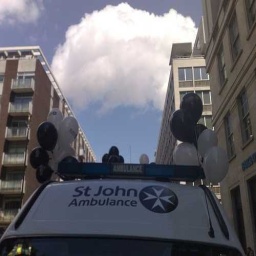
Label: ambulance